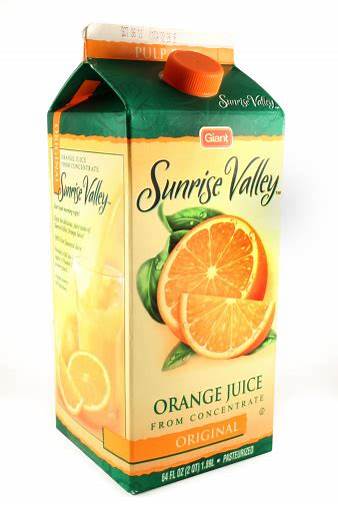
Waste category: cardboard